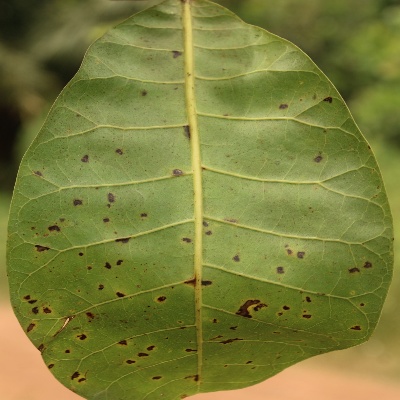
Crop: Cashew
Condition: anthracnose